Dar El Haddad

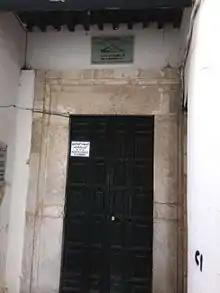
Door of the palace

Dar El Haddad is one of the oldest palaces in the medina of Tunis.